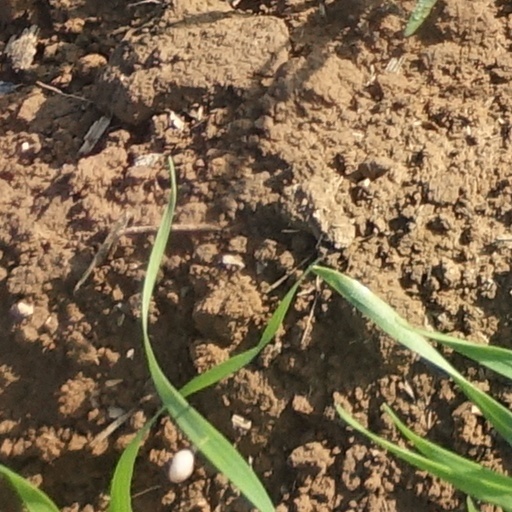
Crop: wheat